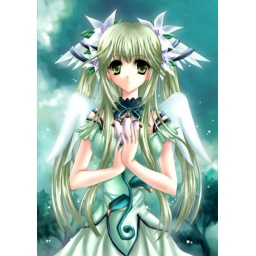
a cute girl in green holding a  white flower